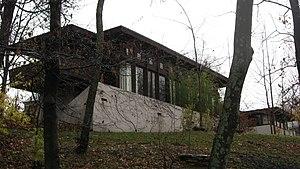
Cet article propose une liste exhaustive des réalisations de Frank Lloyd Wright. Huit d'entre elles sont classées sur la liste du patrimoine mondial de l'UNESCO depuis le 7 juillet 2019 au titre des œuvres architecturales du XXᵉ siècle de Frank Lloyd Wright.